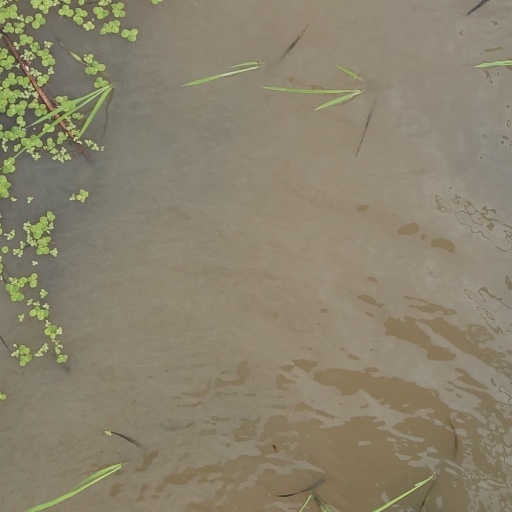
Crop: rice